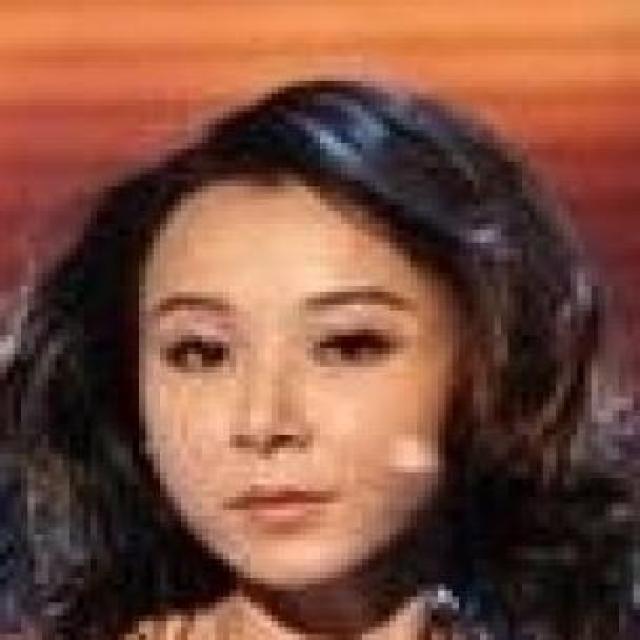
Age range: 21-44